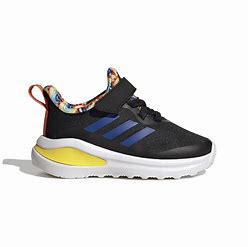
Brand: Adidas
Model: Fortarun